Cold War (Doctor Who)

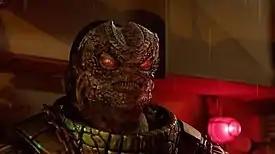
Skaldak reveals his true appearance. A first for the series, the revelation was crucial to the writing of the episode, and received positive reception.

The episode received generally positive reviews. Dan Martin of "The Guardian" wrote that "Cold War" was "easily the best of this new series so far, and Mark Gatiss's finest contribution yet." He praised the reinvention of the Ice Warrior and felt that the elements came together to form an episode that was "tense, tightly wound, claustrophobic but also full of heart." Zap2it's Geoff Berkshire said that "Cold War" was better than Gatiss' previous episodes "The Idiot's Lantern" and "Victory of the Daleks". He praised the guest cast, but wished "their characters had a bit more meat to them." "Independent" reviewer Neela Debnath described the story as "slick and intelligent" with "cinematic aesthetics and tone."